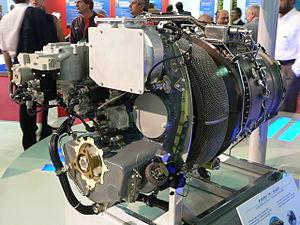
Le HAL Rudra, également connu sous le nom d'ALH-WSI, est une version militarisée du HAL Dhruv. Il est équipé du forward looking infrared, d'une interface d'imagerie thermique, d'un canon tourelle de 20 mm, de roquettes de 70 mm, de missiles antichar guidés et de missiles air-air.
Le HAL/Turbomeca Shakti, désigné Ardiden 1H par Turbomeca, est un turbomoteur pour hélicoptères de la fin des années 2000, développé conjointement par l'Inde et la France.